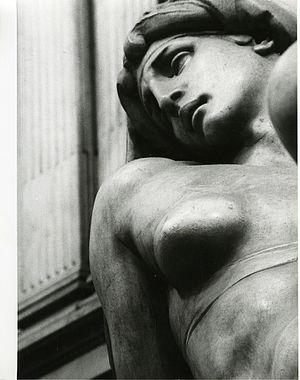
L'Aurore est une statue en marbre réalisée par Michel-Ange entre 1524 et 1527. Elle fait partie de la décoration de la Sagrestia Nuova, la nouvelle sacristie de la Basilique San Lorenzo de Florence. Ses dimensions sont 155 × 180 cm. Il s'agit de l'une des quatre allégories des Parties du Temps, qui se trouve à droite sur le sarcophage du tombeau de Laurent de Médicis, duc d'Urbin.